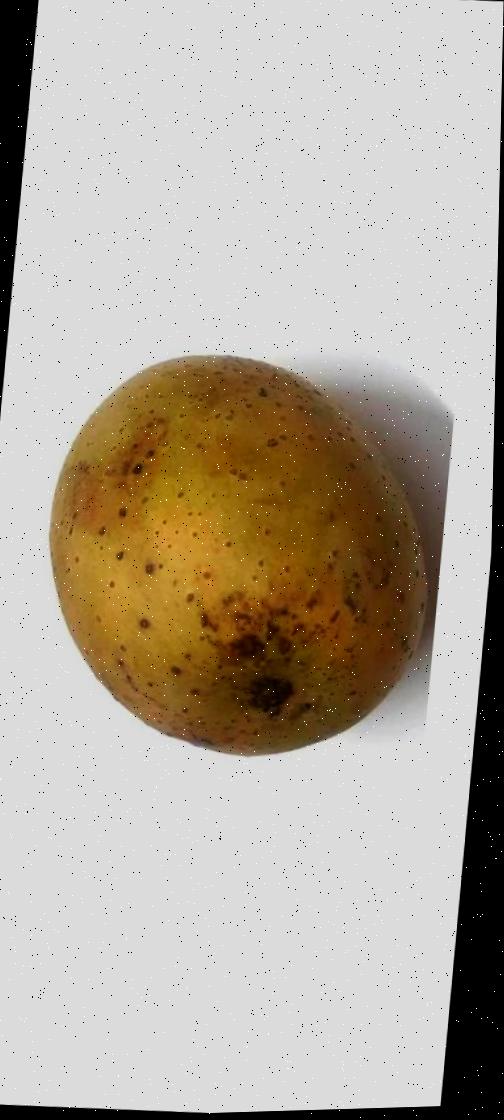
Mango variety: Gourmoti